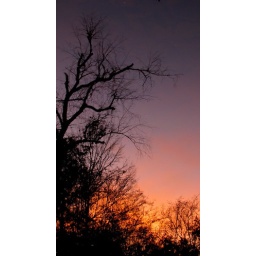
trees in the river, reflection in a river of the sky and trees at sunset